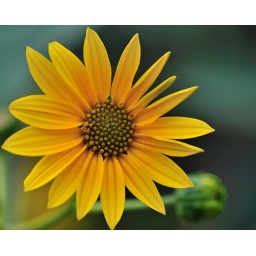
Beautiful yellow flower in grounds of Villa Ezzi, Sardinia.Sept 08